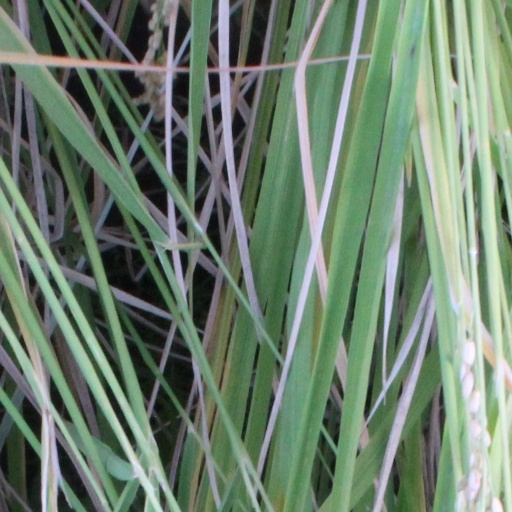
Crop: rice